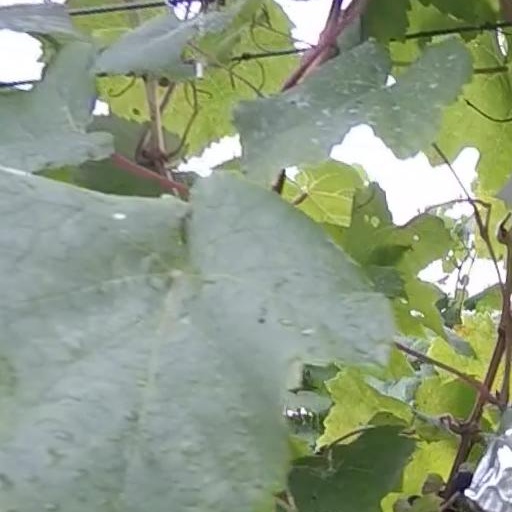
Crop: grape